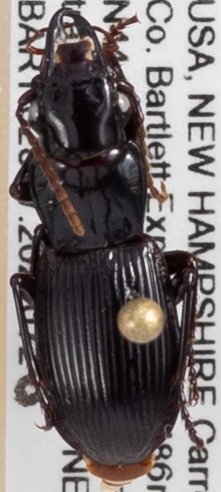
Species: Pterostichus rostratus
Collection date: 2022-07-20
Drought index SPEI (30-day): -0.988
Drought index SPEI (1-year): -0.8
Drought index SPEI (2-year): -1.314